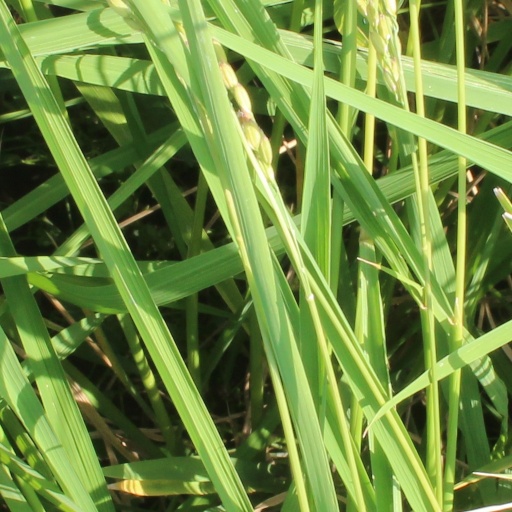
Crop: rice